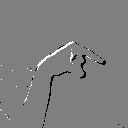
ASL letter: q